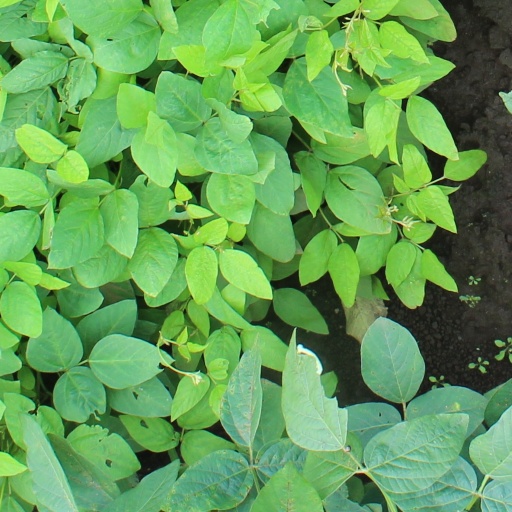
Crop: soybean